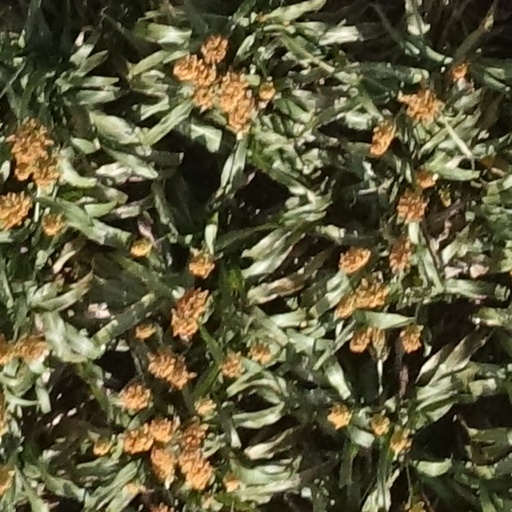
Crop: sorghum